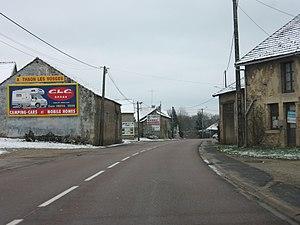
Noyers est une commune française située dans le département de la Haute-Marne, en région Grand Est.